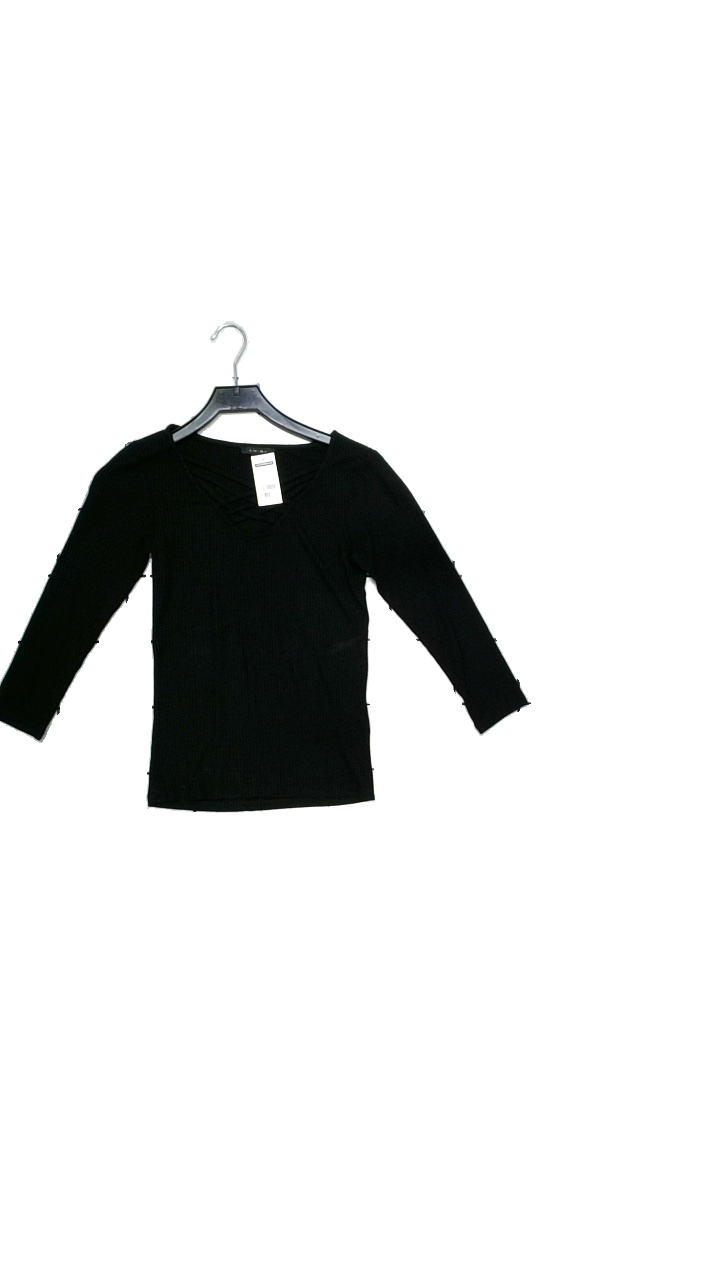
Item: Top (Ladies)
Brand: Amisu (new Yorker)
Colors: Black
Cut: Tight
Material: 95% viscose, 5% elastane
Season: All
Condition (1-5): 3
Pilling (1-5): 4
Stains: Minor
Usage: Reuse
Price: <50